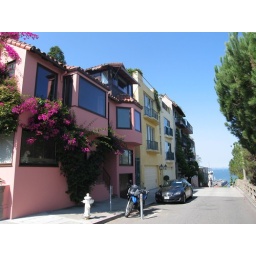
Very cute house below Coit Tower